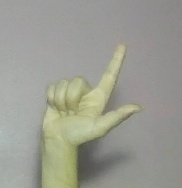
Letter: laam